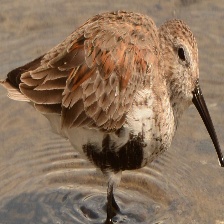
Species: DUNLIN
Scientific name: CALIDRIS ALPINA
ImageNet parent category: red-backed_sandpiper